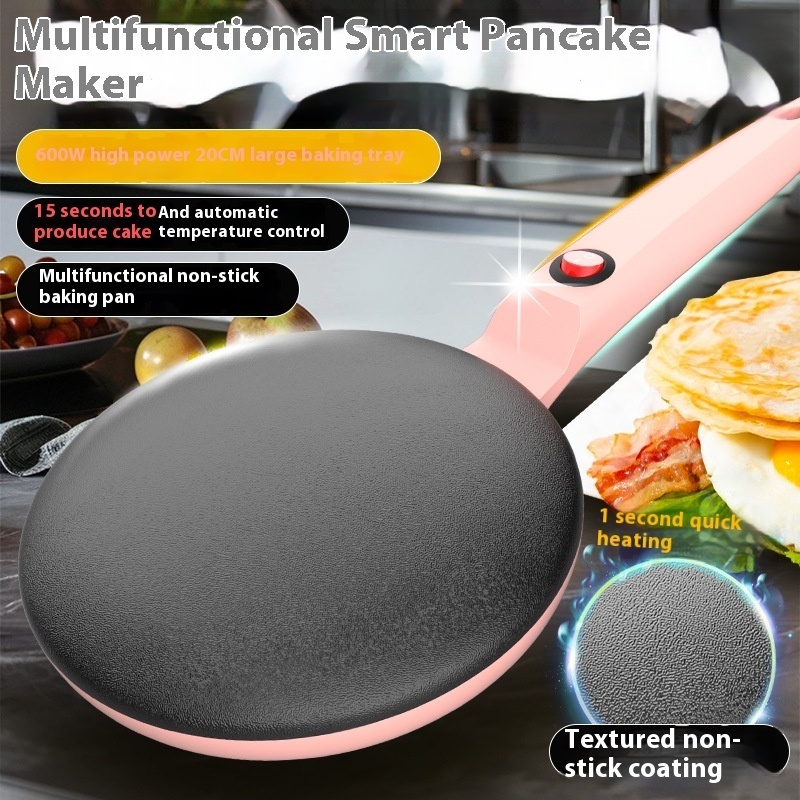
Pancake Maker Wrap Of Spring Roll
Product information: Color: black, red, white, pink, green, yellow Product Name: multifunctional electric baking pan Rated Power: 600W Rated Voltage: 110V 220V Product Size: 20X42cm Rated frequency: 50Hz Packing list: Spring cake maker * 1+basin * 1+egg beater * 1 Product Image:
Brand: Davis boutique & More LLC.
Category: Home & Garden > Kitchen & Dining > Kitchen Appliances > Toasters & Grills > Muffin & Cupcake Makers